Javier Moreno (cyclist)

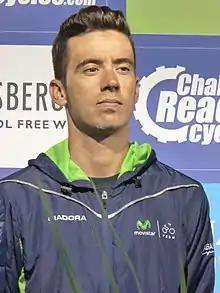
Moreno at the 2016 Tour of Britain.

Javier Moreno Bazán (born 18 July 1984) is a Spanish professional cyclist, who currently rides for UCI Continental team . Prior to this, Moreno has also competed for the , , , and teams.